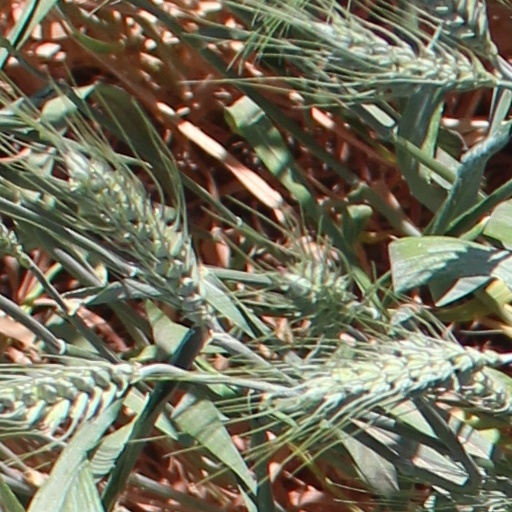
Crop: wheat